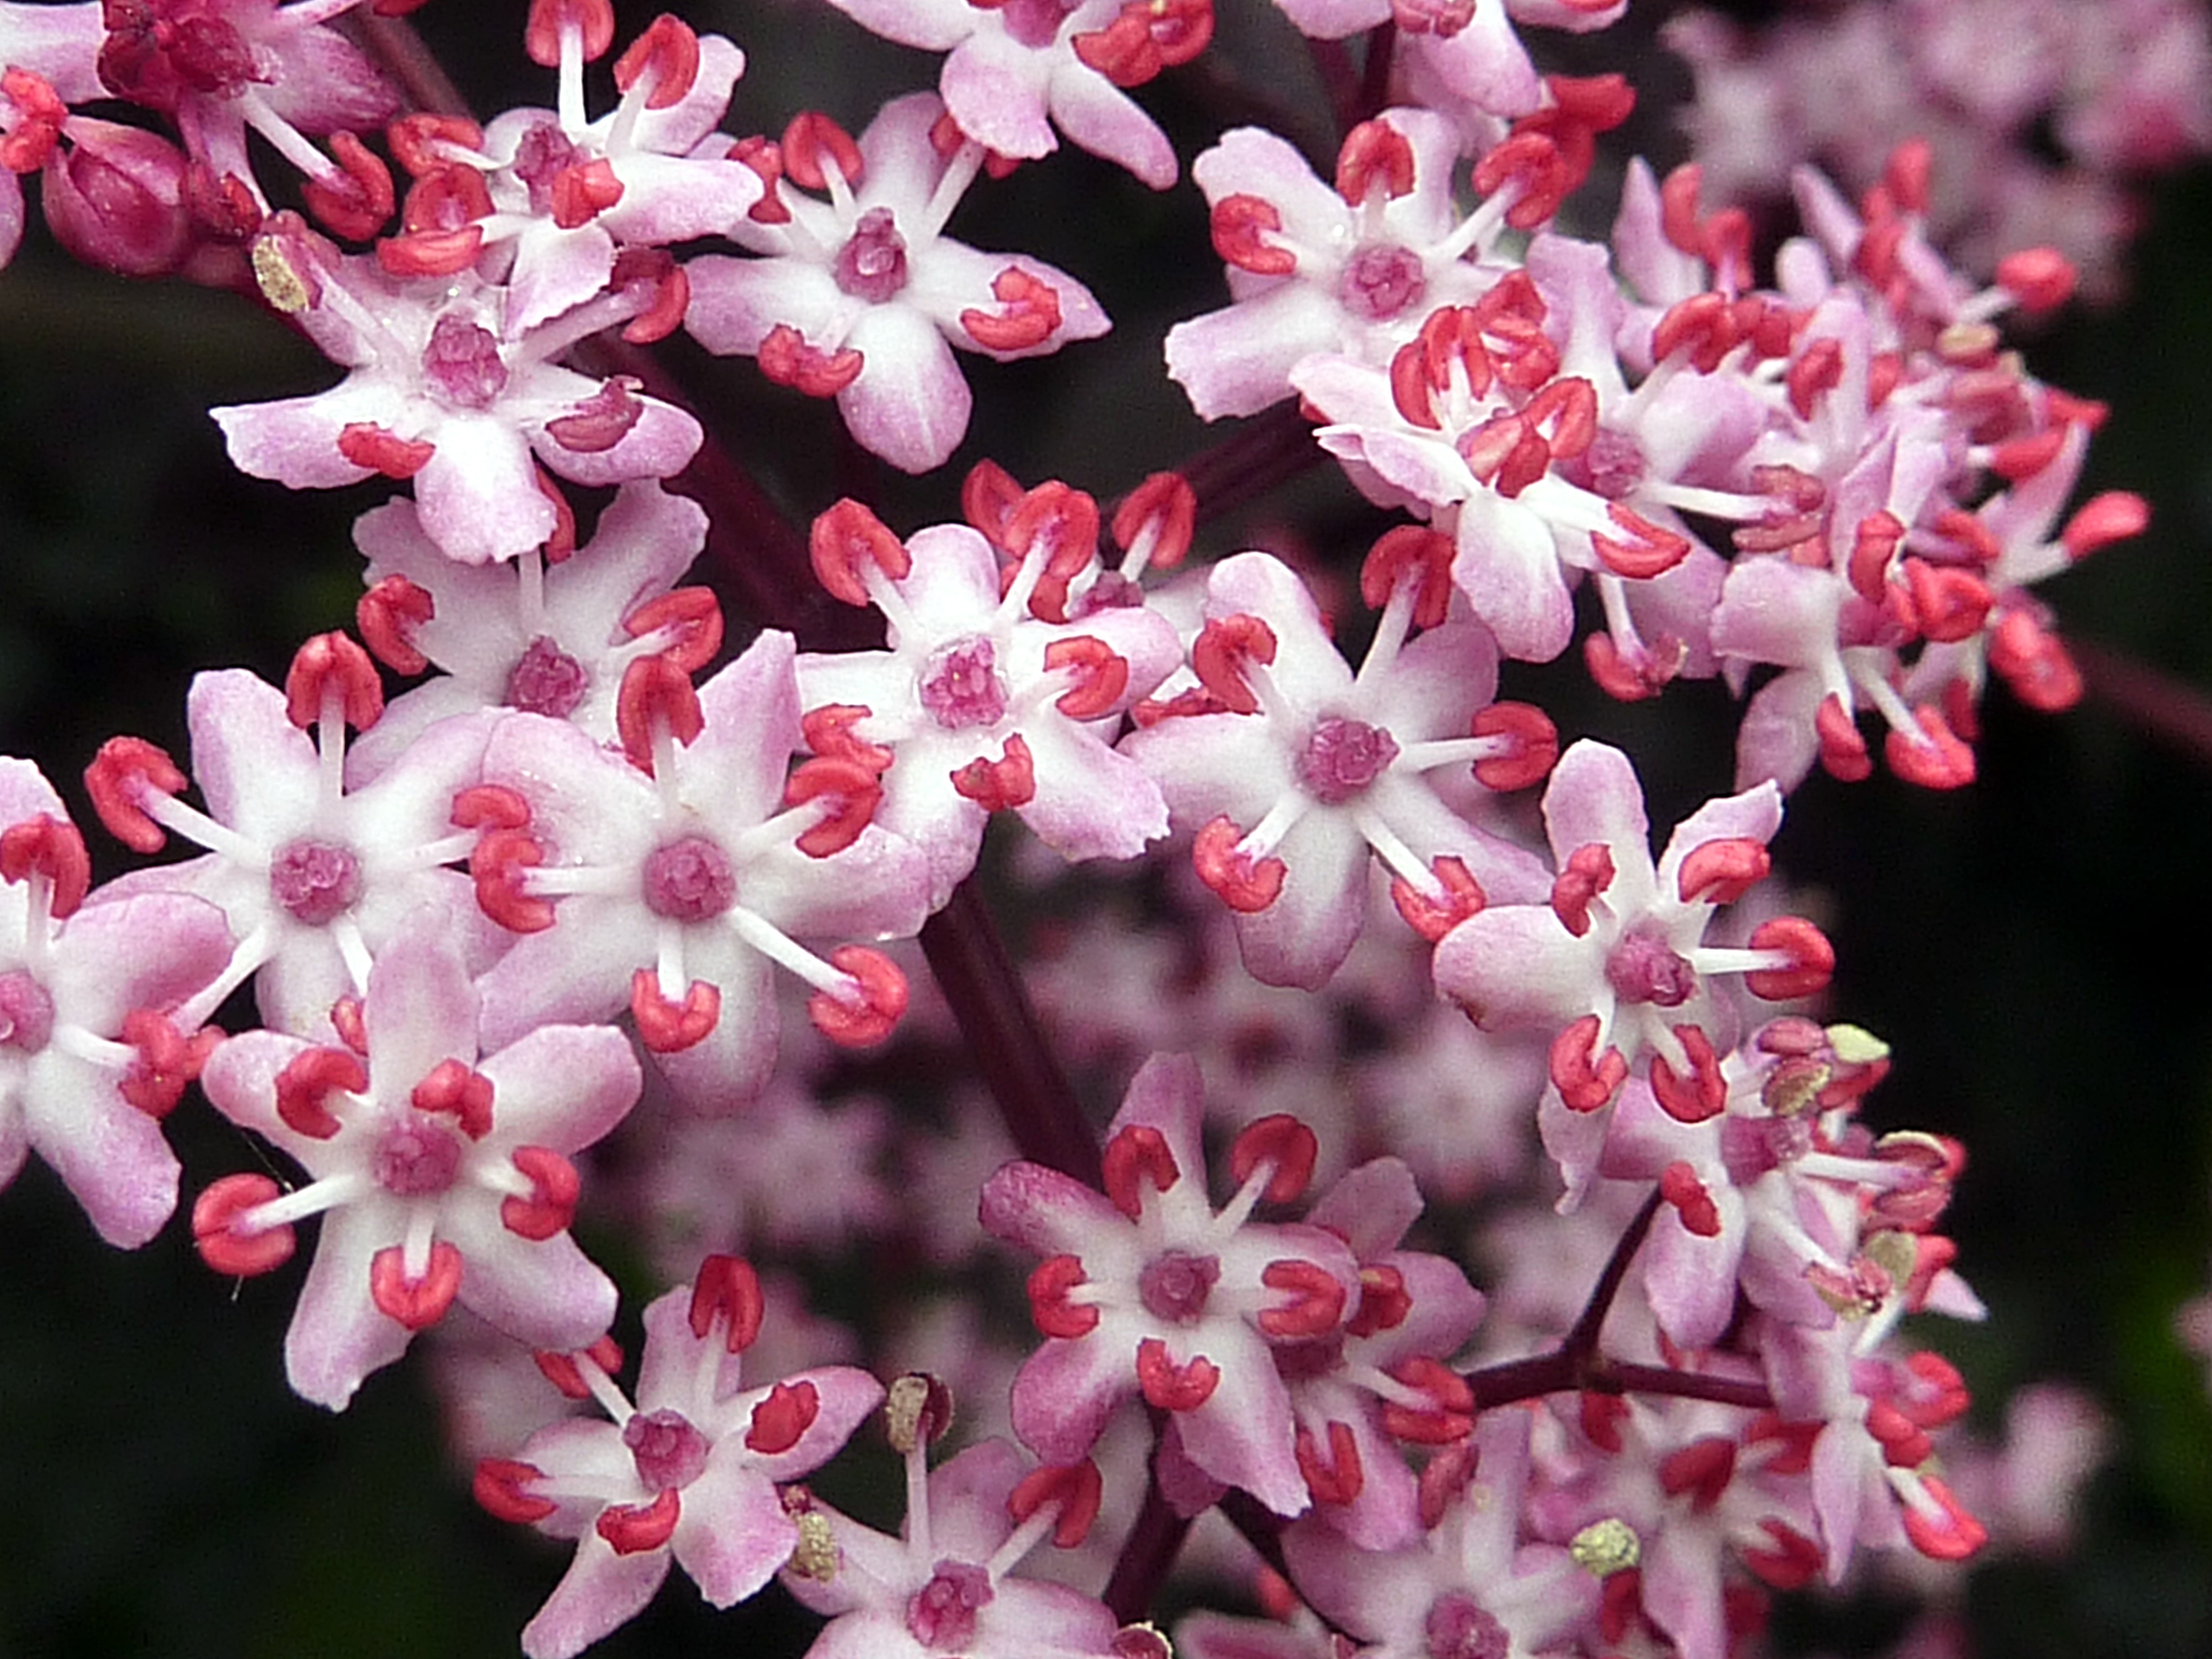
blossom, plant, white, flower, petal, botany, pink, flora, wildflower, shrub, macro photography, flowering plant, elderberry, land plant